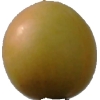
Label: cherry_wax